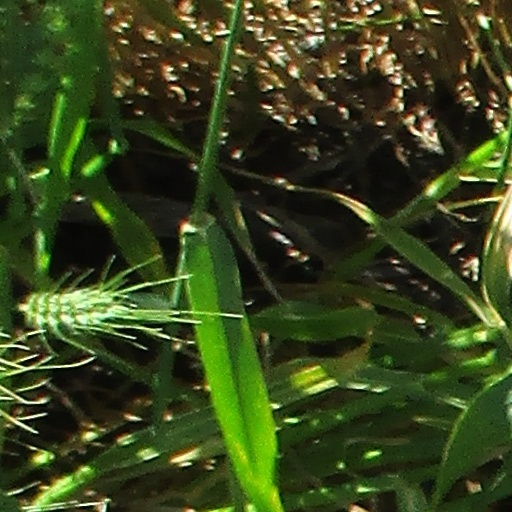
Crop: wheat